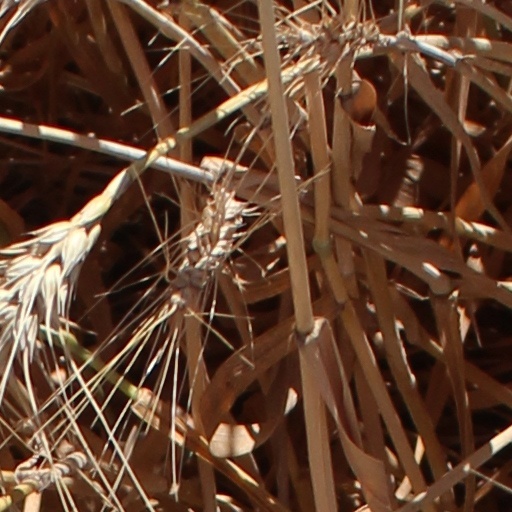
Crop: wheat